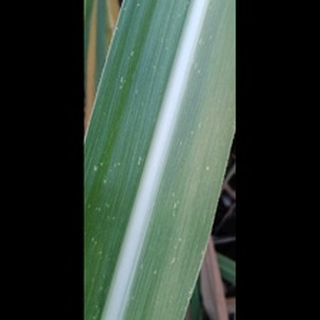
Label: sugarcane_mosaic